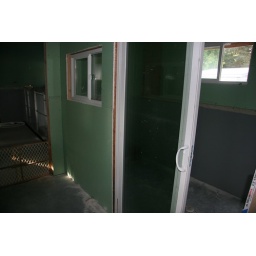
Window and sliding glass door to hallway and 2nd window to outside in each room